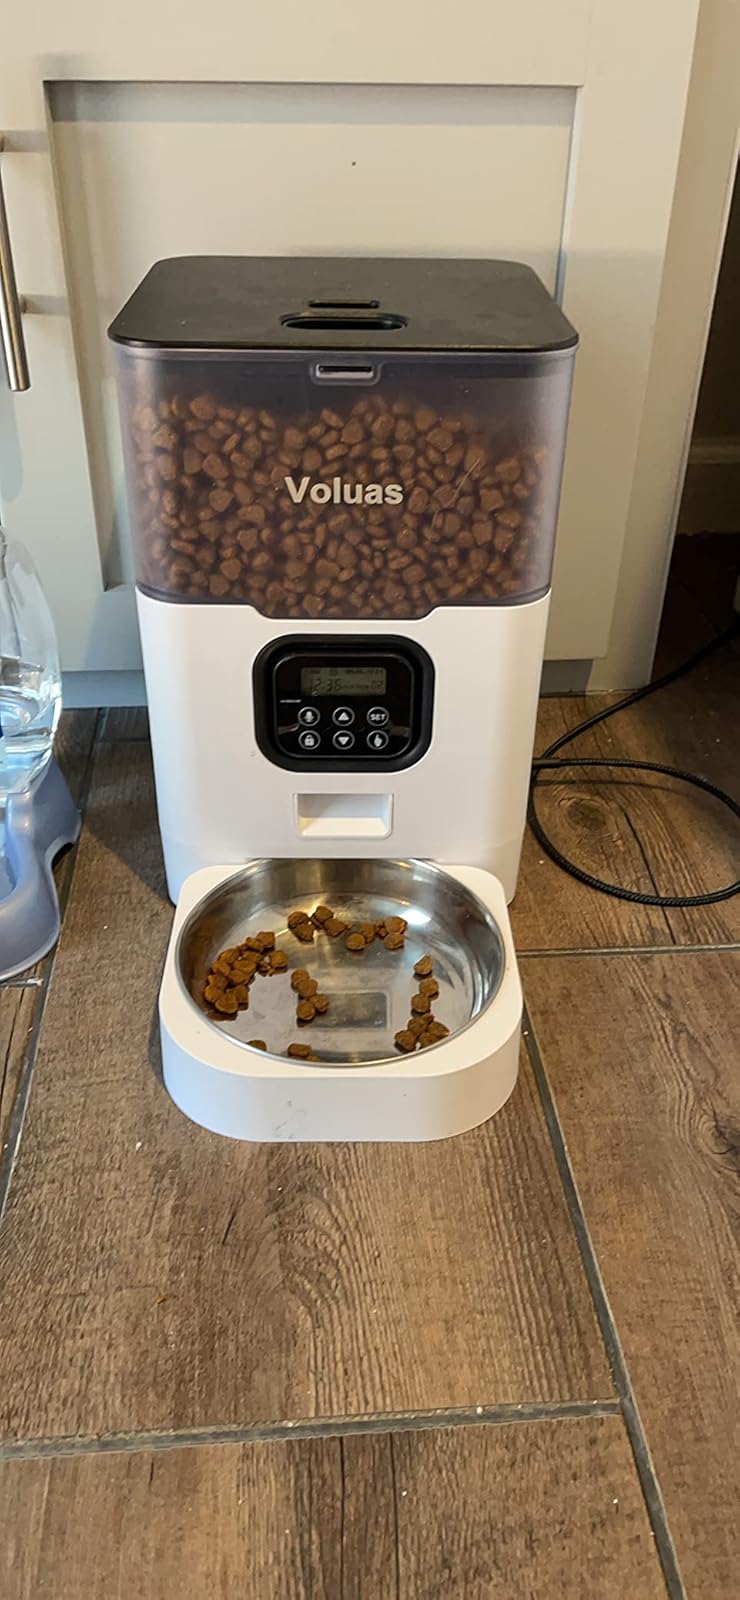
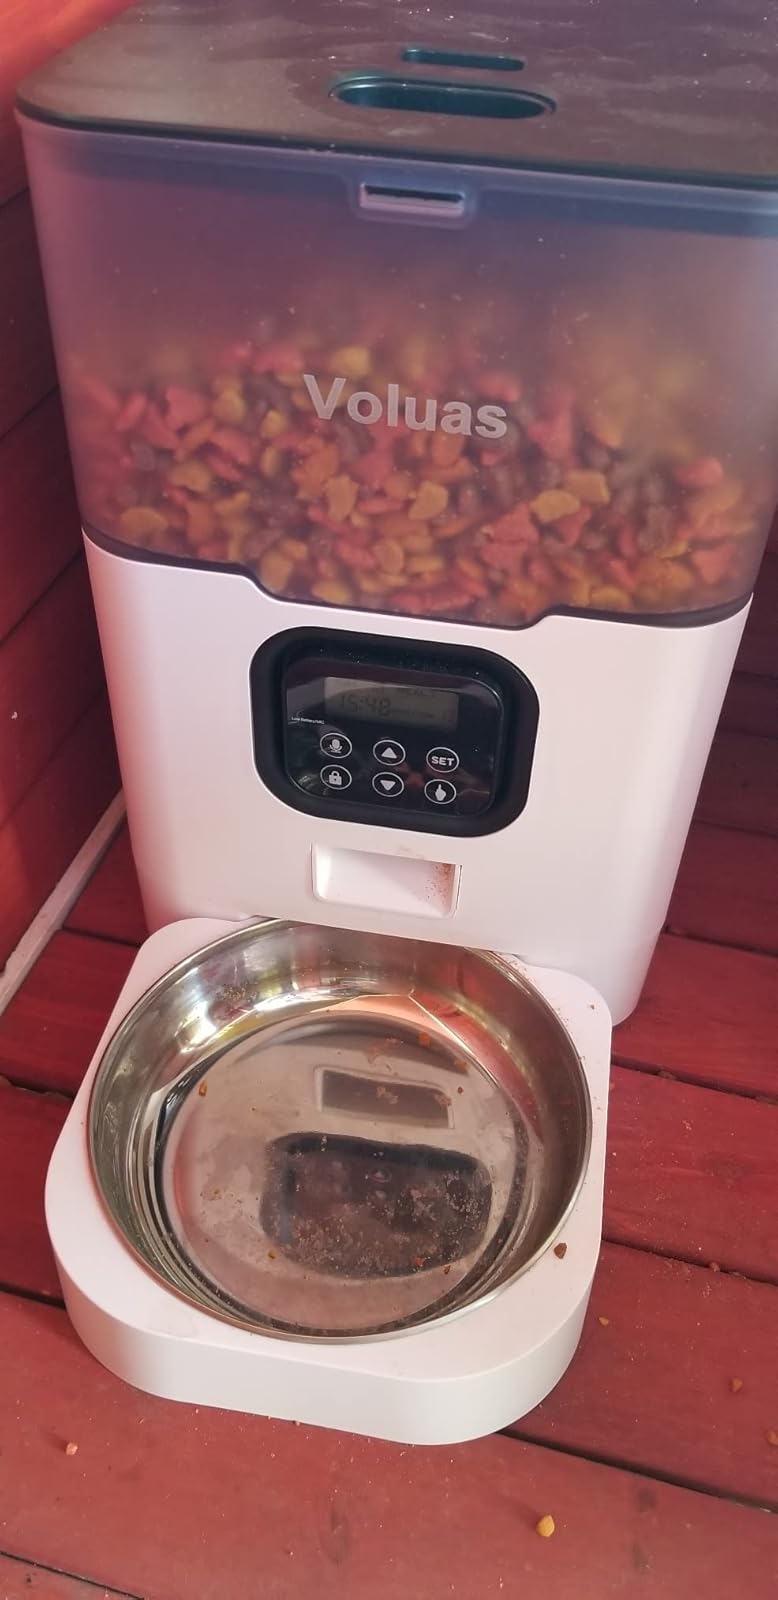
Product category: items_feeder
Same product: yes